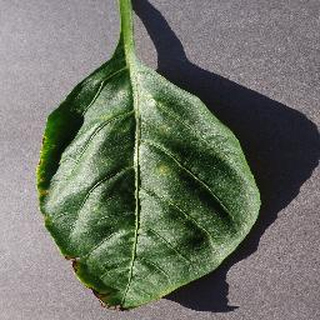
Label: bell_pepper_bacterial_spot